Saharan rock art

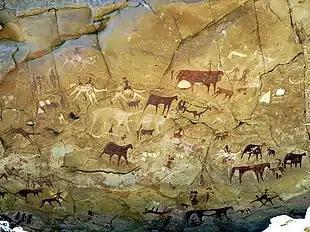
Manda Guéli Cave in the Ennedi Mountains, northeastern Chad

Saharan rock art is a significant area of archaeological study focusing on artwork carved or painted on the natural rocks of the central Sahara desert. The rock art dates from numerous periods starting years ago, and is significant because it shows the culture of ancient African societies.